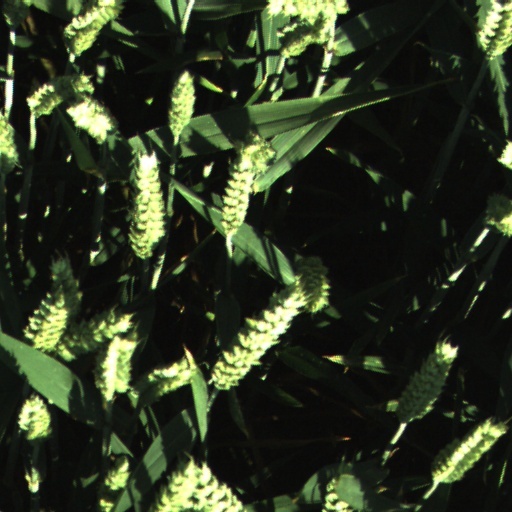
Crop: wheat